Sutch Road Bridge in Marlborough Township

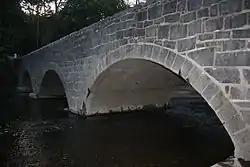
Sutch Road Bridge. September 2012.

Sutch Road Bridge is a historic stone arch bridge located near Milford in Marlborough Township, Montgomery County, Pennsylvania. The bridge was built in 1910. It has three spans totaling with an overall length of . The bridge crosses Unami Creek.